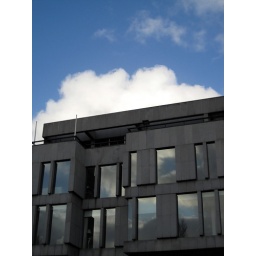
Clouds over the roof of a building in Princes Street, Edinburgh